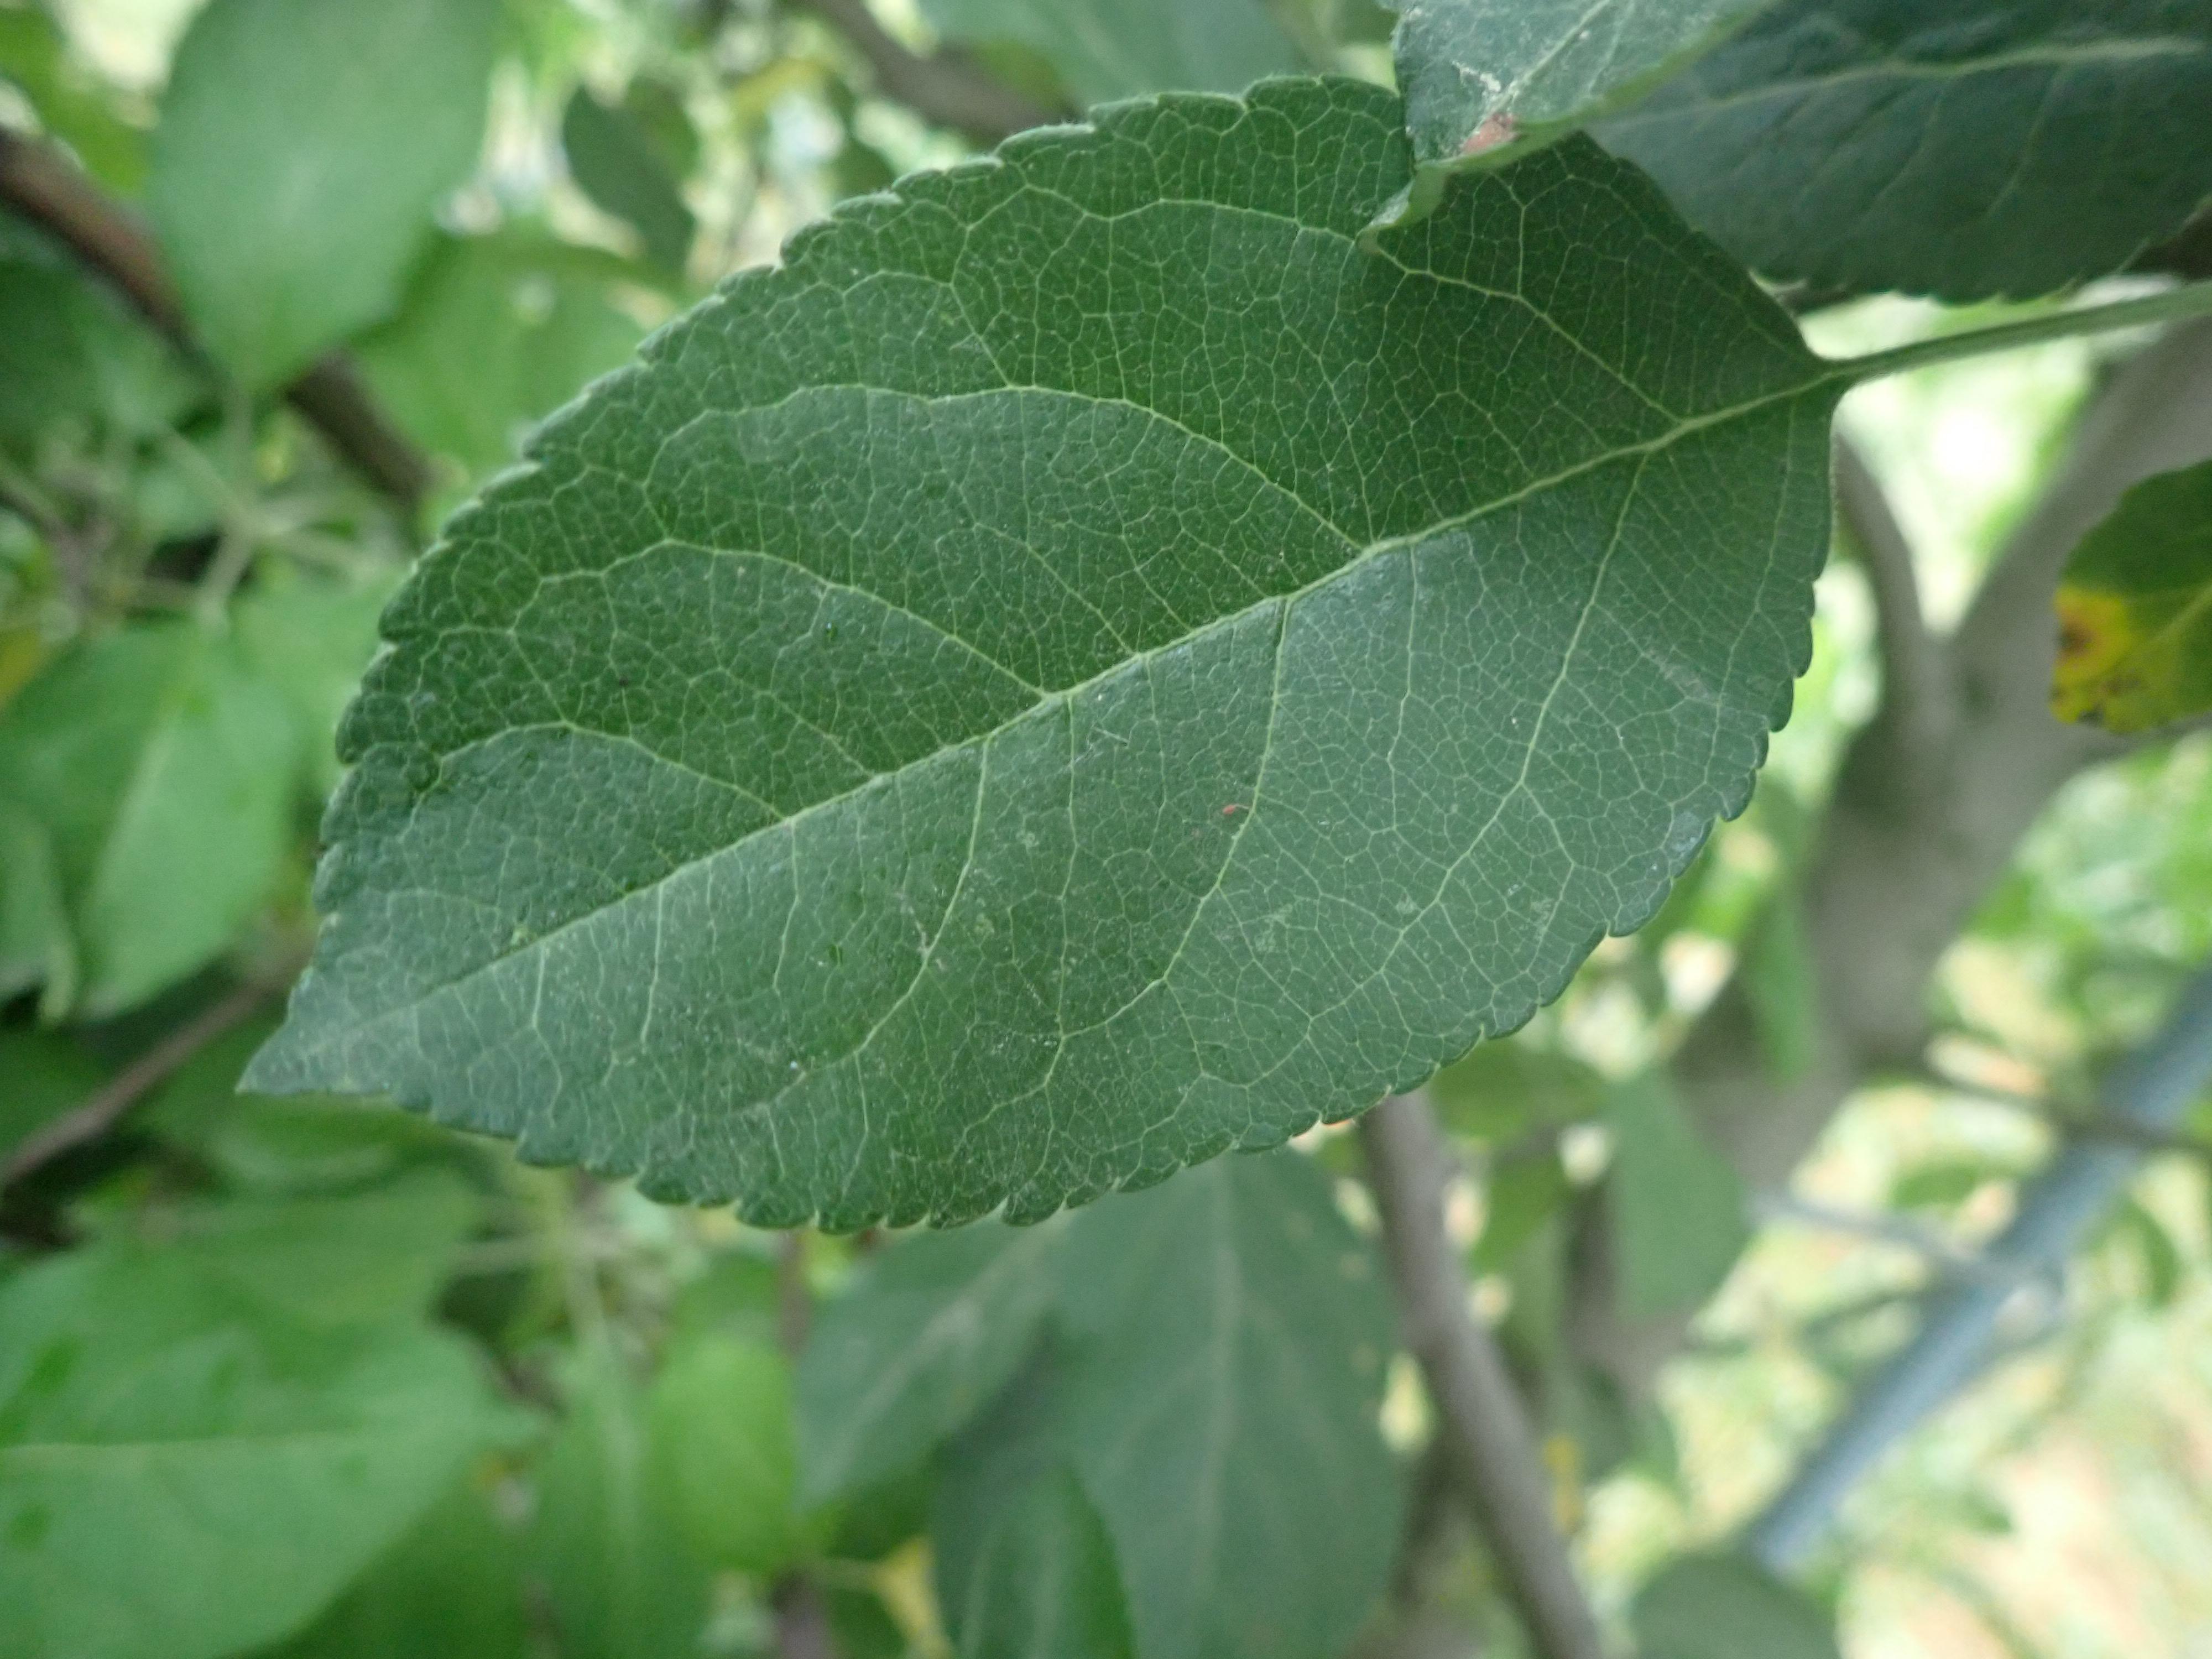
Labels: healthy